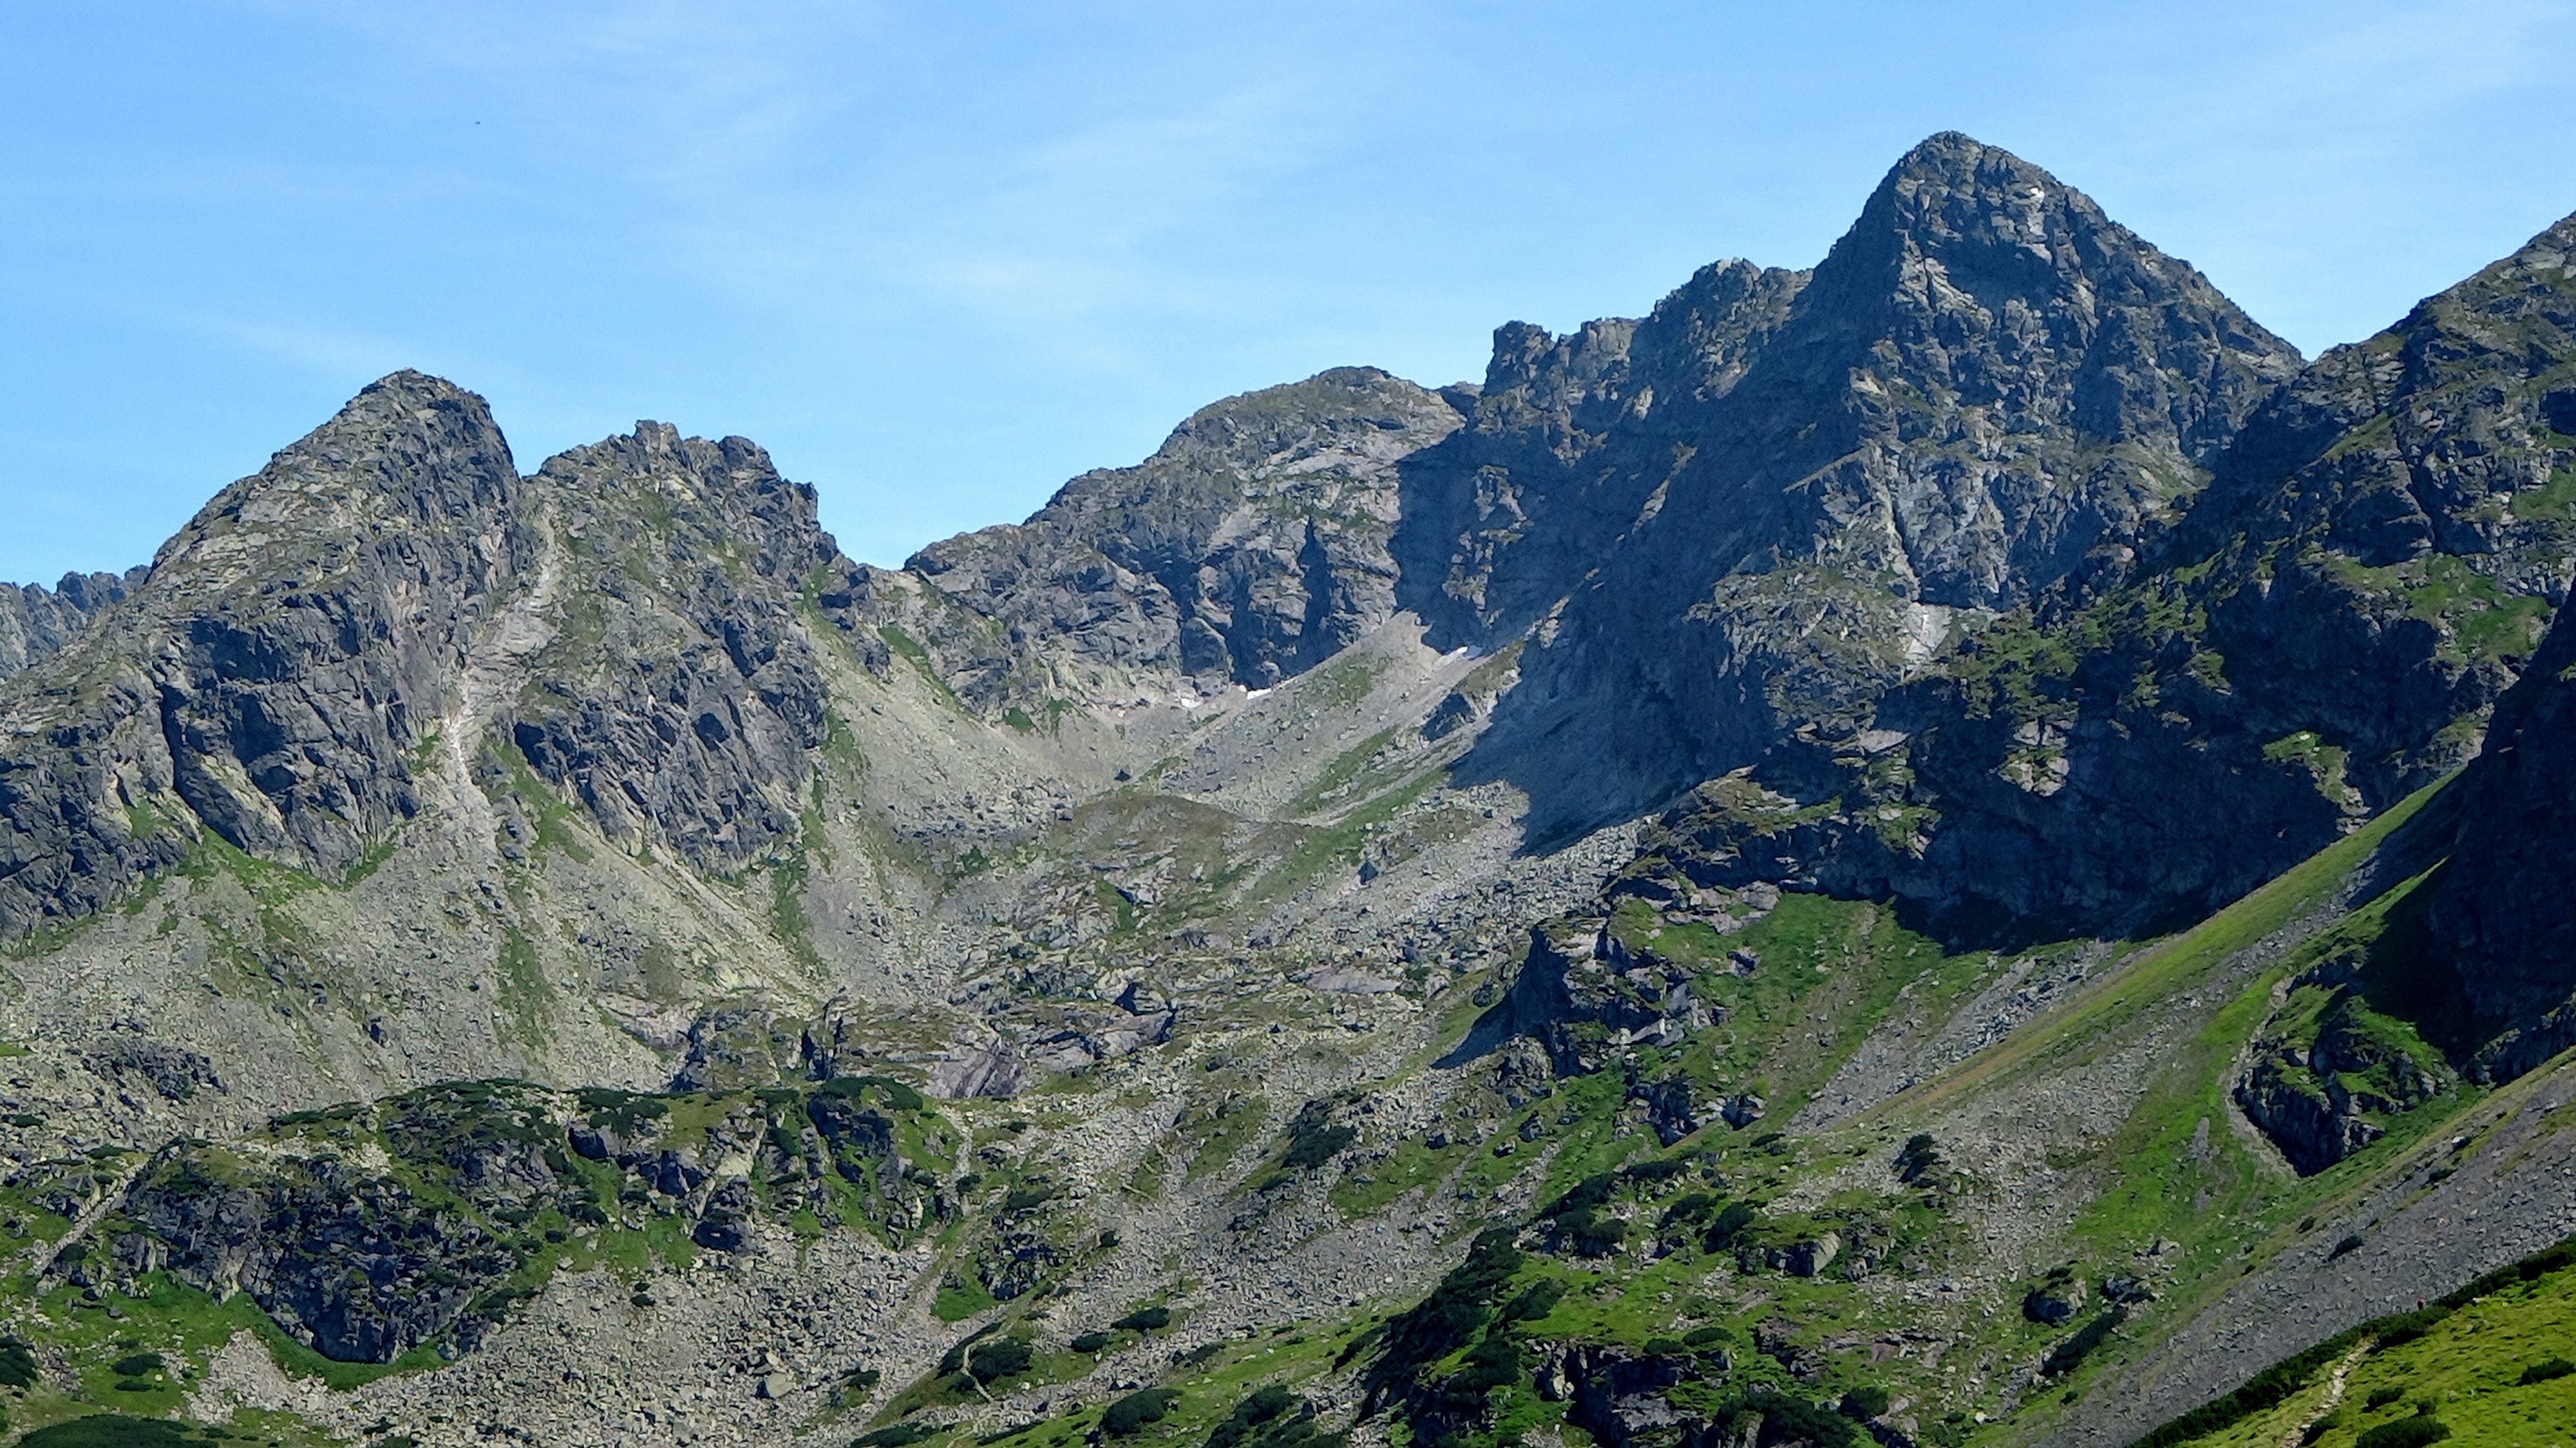
landscape, nature, walking, mountain, trail, adventure, valley, mountain range, ridge, summit, mountains, alps, plateau, tatry, tops, polish tatras, landform, the high tatras, mountain pass, geographical feature, mountainous landforms